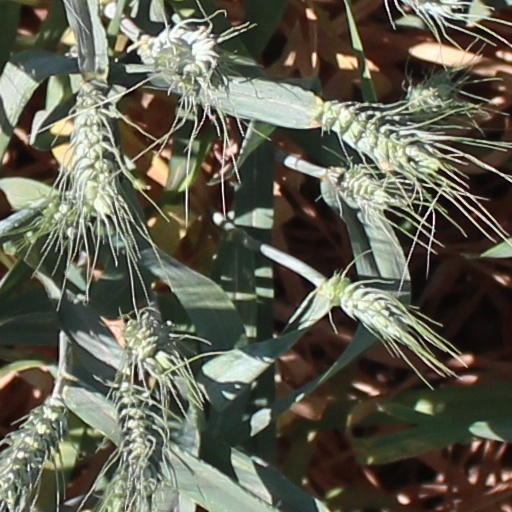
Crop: wheat